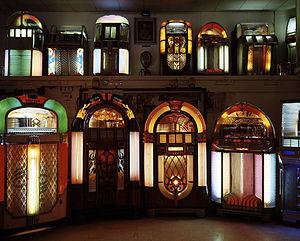
Un juke-box, ou jukebox selon l'orthographe rectifiée de 1990, est un appareil public capable de jouer automatiquement de la musique enregistrée, traditionnellement sur des disques.